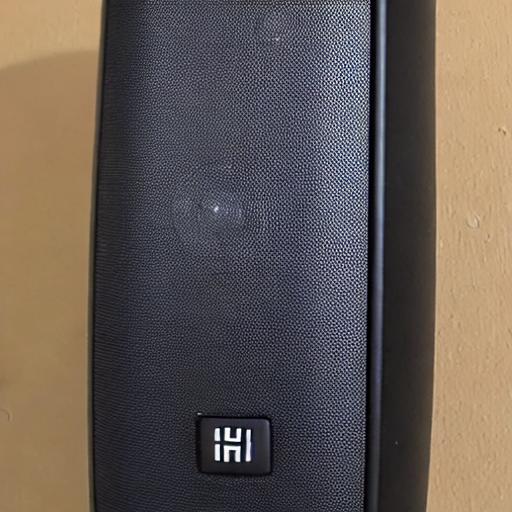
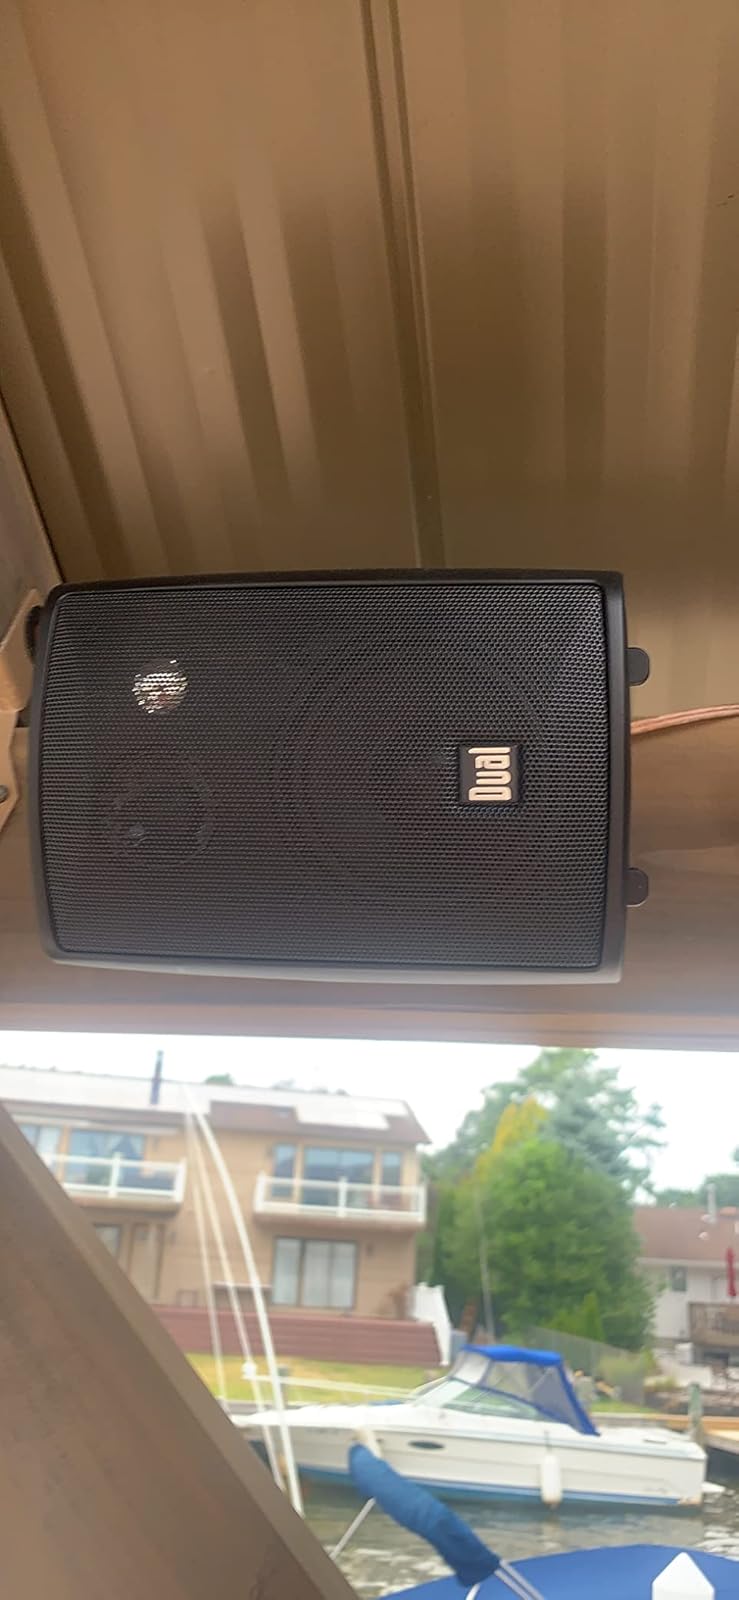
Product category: speaker
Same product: no